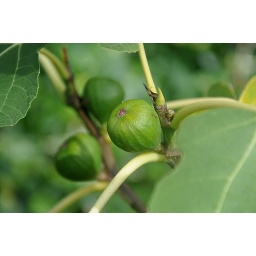
fig tree grown in a large pot in my garden for approx 6 years